Nontransporting EMS vehicle

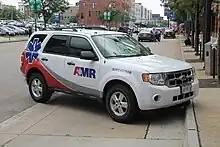
An American Medical Response Ford Escape chase car in the US

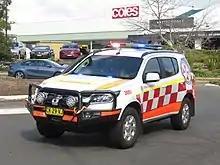
A Holden TrailBlazer emergency response car in Australia

Non-transporting EMS vehicles come in many sizes and types, from bicycles and golf-carts that can access pedestrian walkways; to motorcycles that are able to fit through stopped or slow traffic; to sedans, station wagons, SUVs and pickups that can carry almost as much equipment as an ambulance; to ATVs or UTVs that are capable of off-road rescue; to fire engines and rescue squads that may carry large crews and may carry specialized equipment. Essentially, any vehicle that lacks the ability to transport a patient may be used, depending on the needs of the local EMS system.